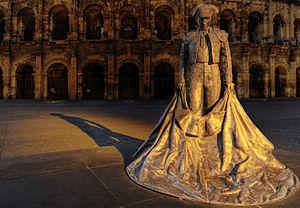
La Feria de Nîmes est une fête populaire centrée sur la tauromachie se tenant chaque année à Nîmes, officiellement depuis 1952, officieusement, et en toute illégalité, depuis la fin du XIXᵉ siècle, après la célèbre « corrida de la contestation » de 1894, et plus ouvertement à la suite de la réussite du manadier Bernard de Montaut-Manse à faire débouter la SPA de son action en justice contre les corridas à Nîmes.
Cet article recense les œuvres d'art dans l'espace public de Nîmes, en France.
Christian Montcouquiol dit « Nimeño II » est un matador français, né à Spire le 10 mars 1954 et mort à Caveirac le 25 novembre 1991. « Nimeño II » reste encore aujourd’hui l'une des principales « figura » de la tauromachie française.